Radio Interface Layer

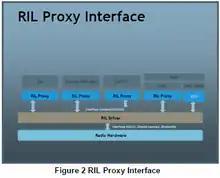
RIL Proxy interface for Windows Phone

A RIL is a key component of Microsoft's Windows Mobile OS. The RIL enables wireless voice or data applications to communicate with a GSM/GPRS or CDMA2000 1X modem on a Windows Mobile device. The RIL provides the system interface between the CellCore layer within the Windows Mobile OS and the radio protocol stack used by the wireless modem hardware. The RIL, therefore, also allows OEMs to integrate a variety of modems into their equipment by providing this interface.